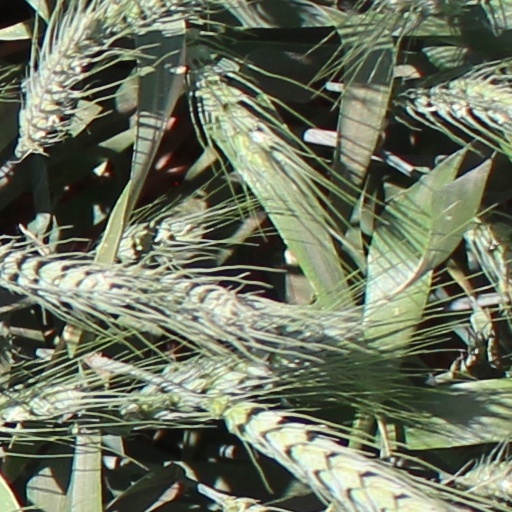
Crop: wheat